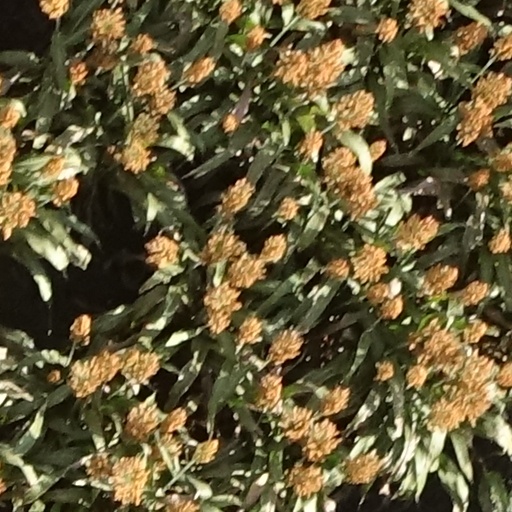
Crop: sorghum